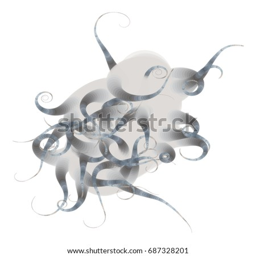
vector illustration of a complex geometric structure consisting of multicolored circles of different size and transparency .